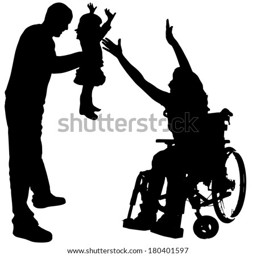
vector silhouettes of people in a wheelchair on a white background .